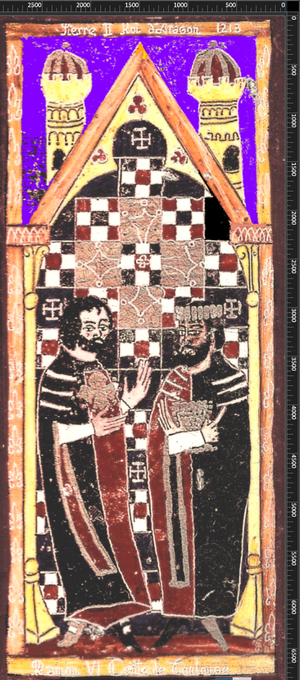
Raymond VI, comte de Toulouse rend hommage à Pierre II d'Aragon. Enluminure 140x55 mm, en ma propriété.
Pierre II d'Aragon dit « le Catholique », né c. 1174-1176 peut-être à Tarragone et mort le 12 septembre 1213 à la bataille de Muret, fut roi d'Aragon et comte de Ribagorce de 1196 à 1213 sous le nom de Pierre II, comte de Barcelone, de Gérone, de Besalú, de Pallars Jussà de 1196 à 1213 sous le nom de Pierre Iᵉʳ de Barcelone, comte de Gévaudan de 1196 à 1213, seigneur de Montpellier et baron d'Aumelas de 1204 à 1213.
Raymond VI (VIII) de Toulouse fut comte de Melgueil de 1173 à 1190 puis comte de Toulouse, de Saint-Gilles, de Rouergue en 1209, duc de Narbonne, marquis de Gothie et de Provence de 1194 à 1222.